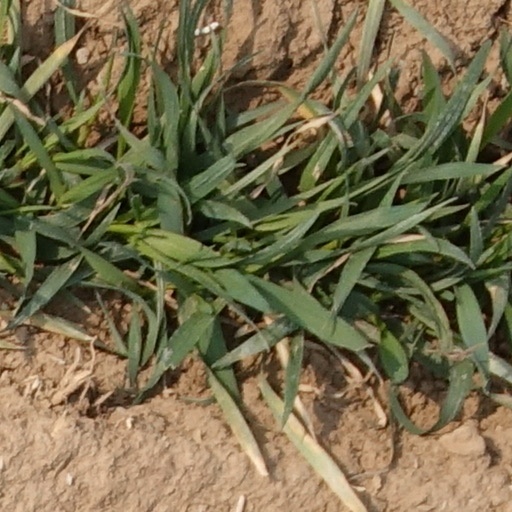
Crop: wheat